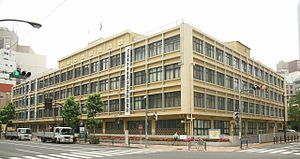
Toshima
Toshima Rådhus
Toshima er et af Tokyos 23 bydistrikter. Toshima er beliggende i den nordøstlige del af Tokyo Metropolis og grænser op til bydistrikterne Nerima, Itabashi og Kita i nord; og Shinjuku og Bunkyou i syd.